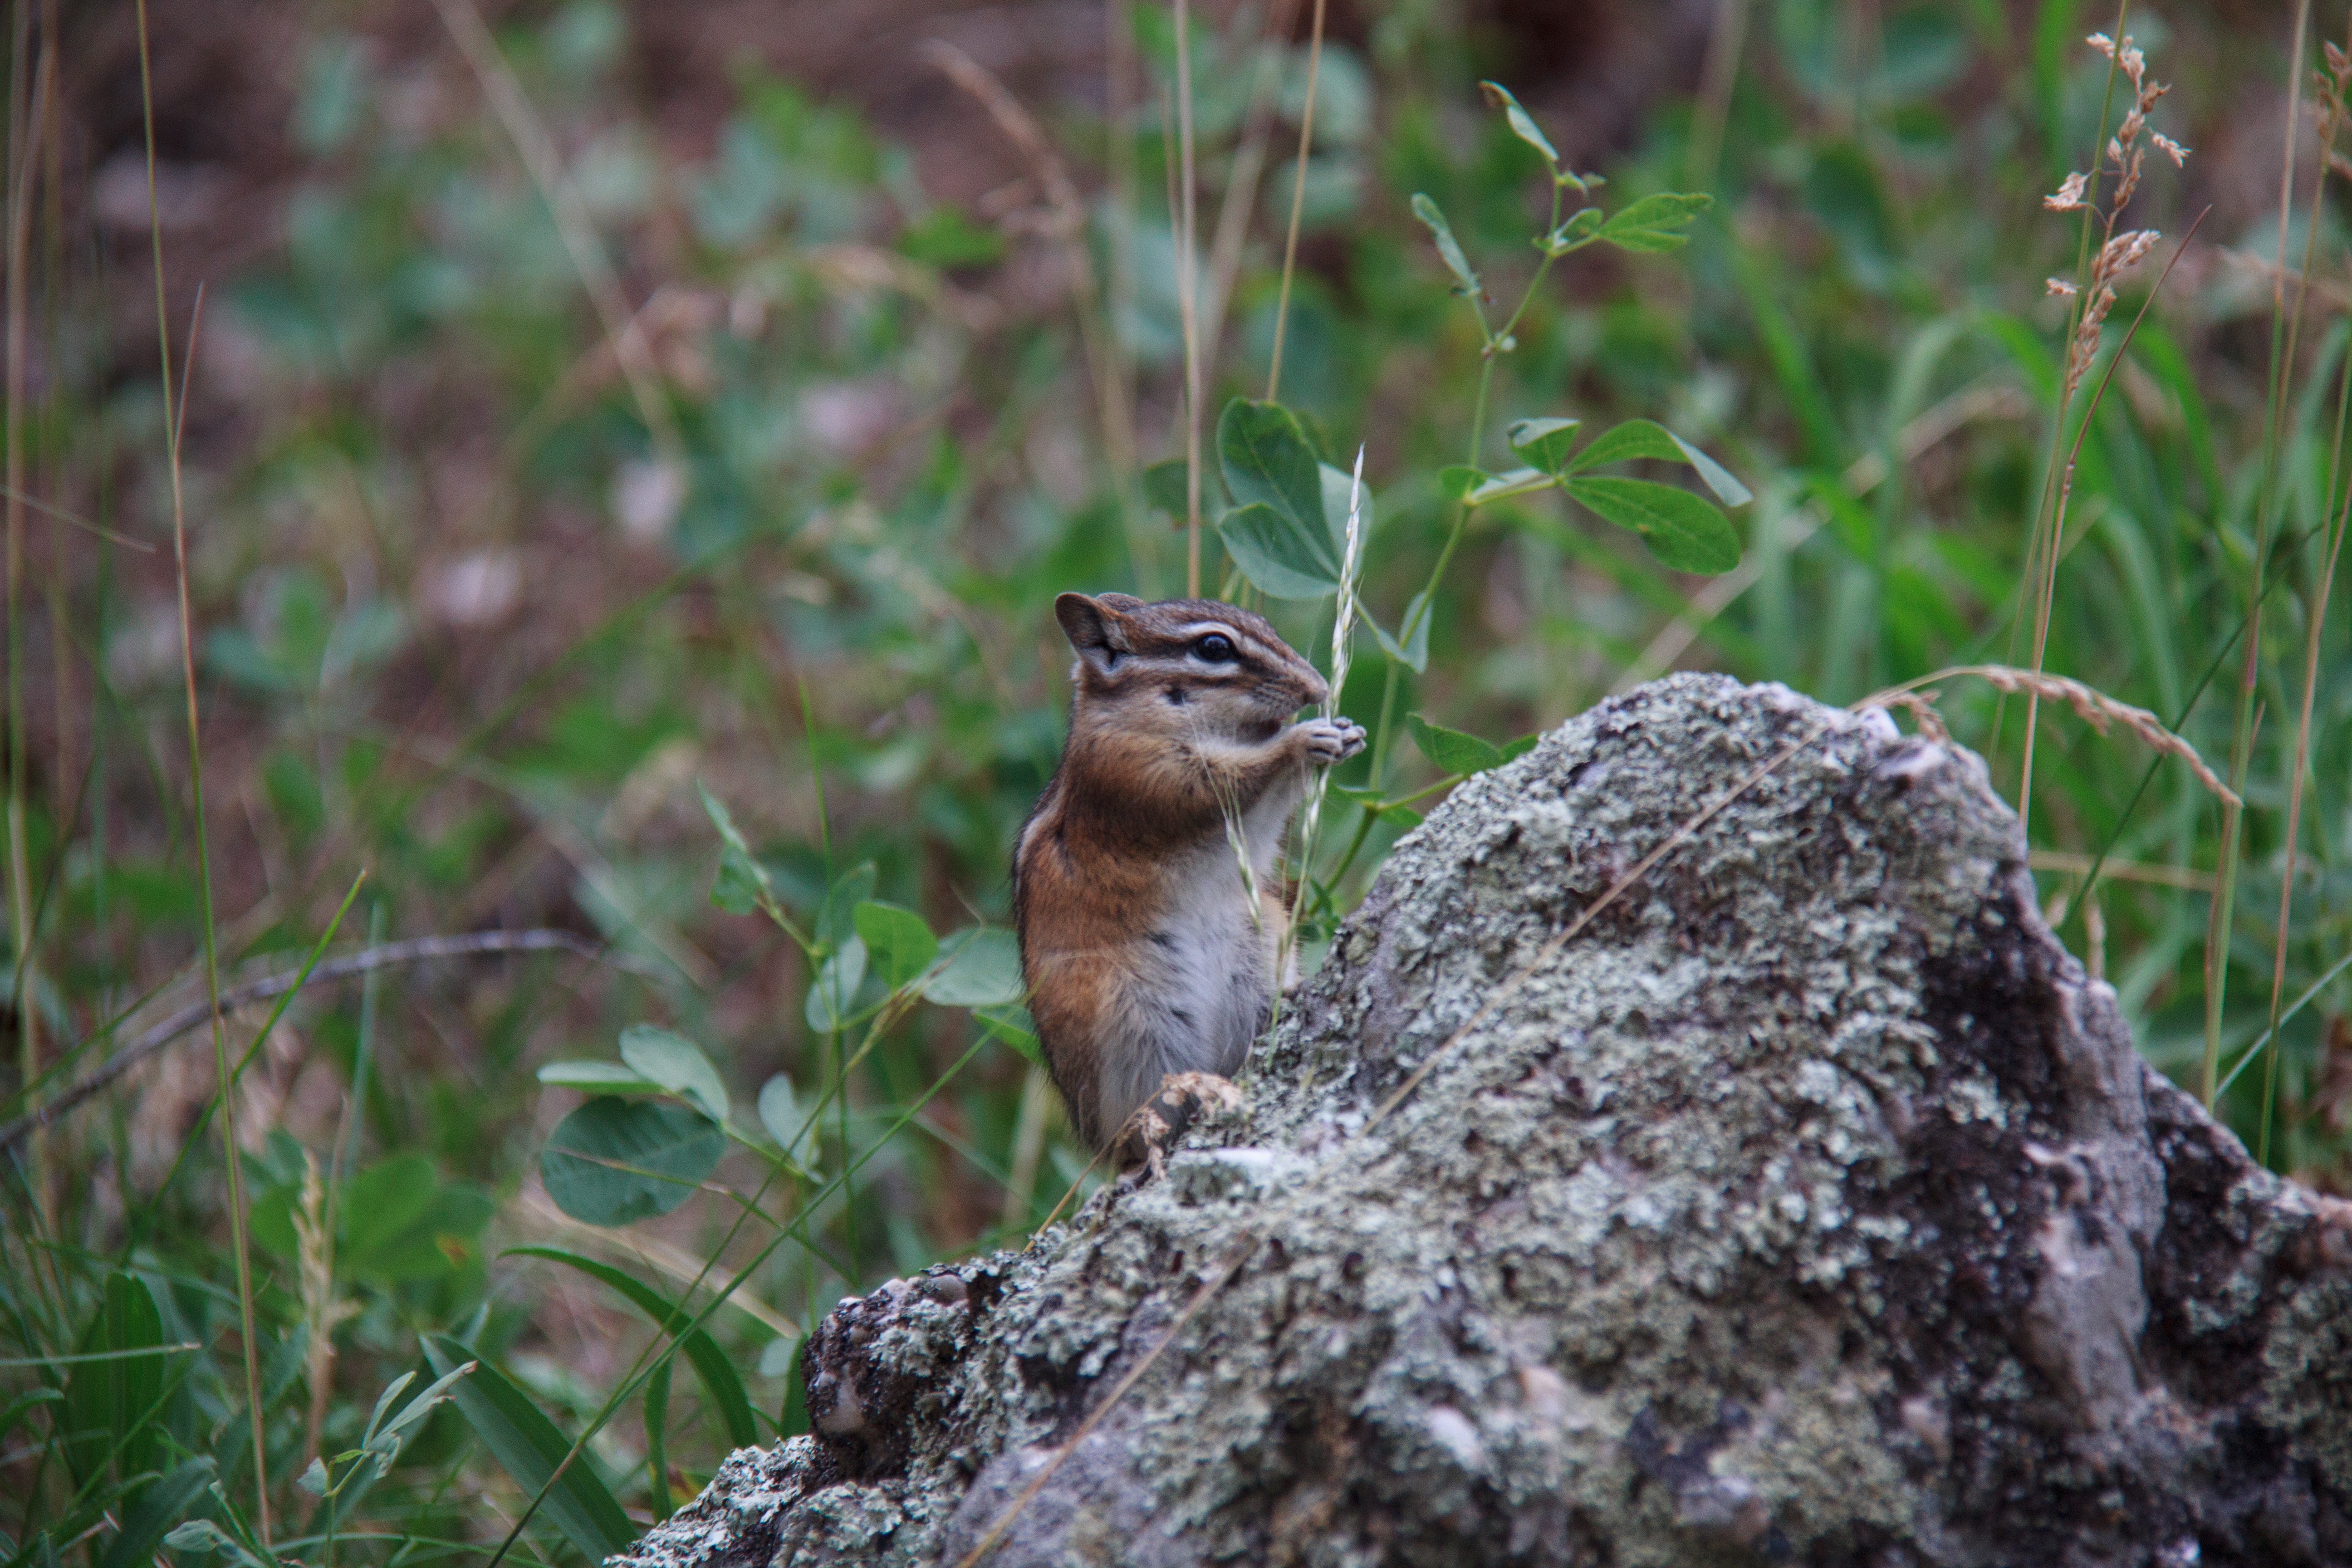
nature, bird, wildlife, mammal, squirrel, fauna, vertebrate, chipmunk, habitat